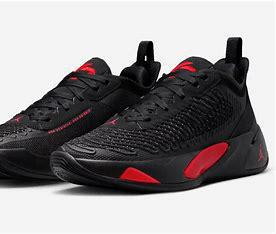
Brand: Jordan
Model: Luka 1